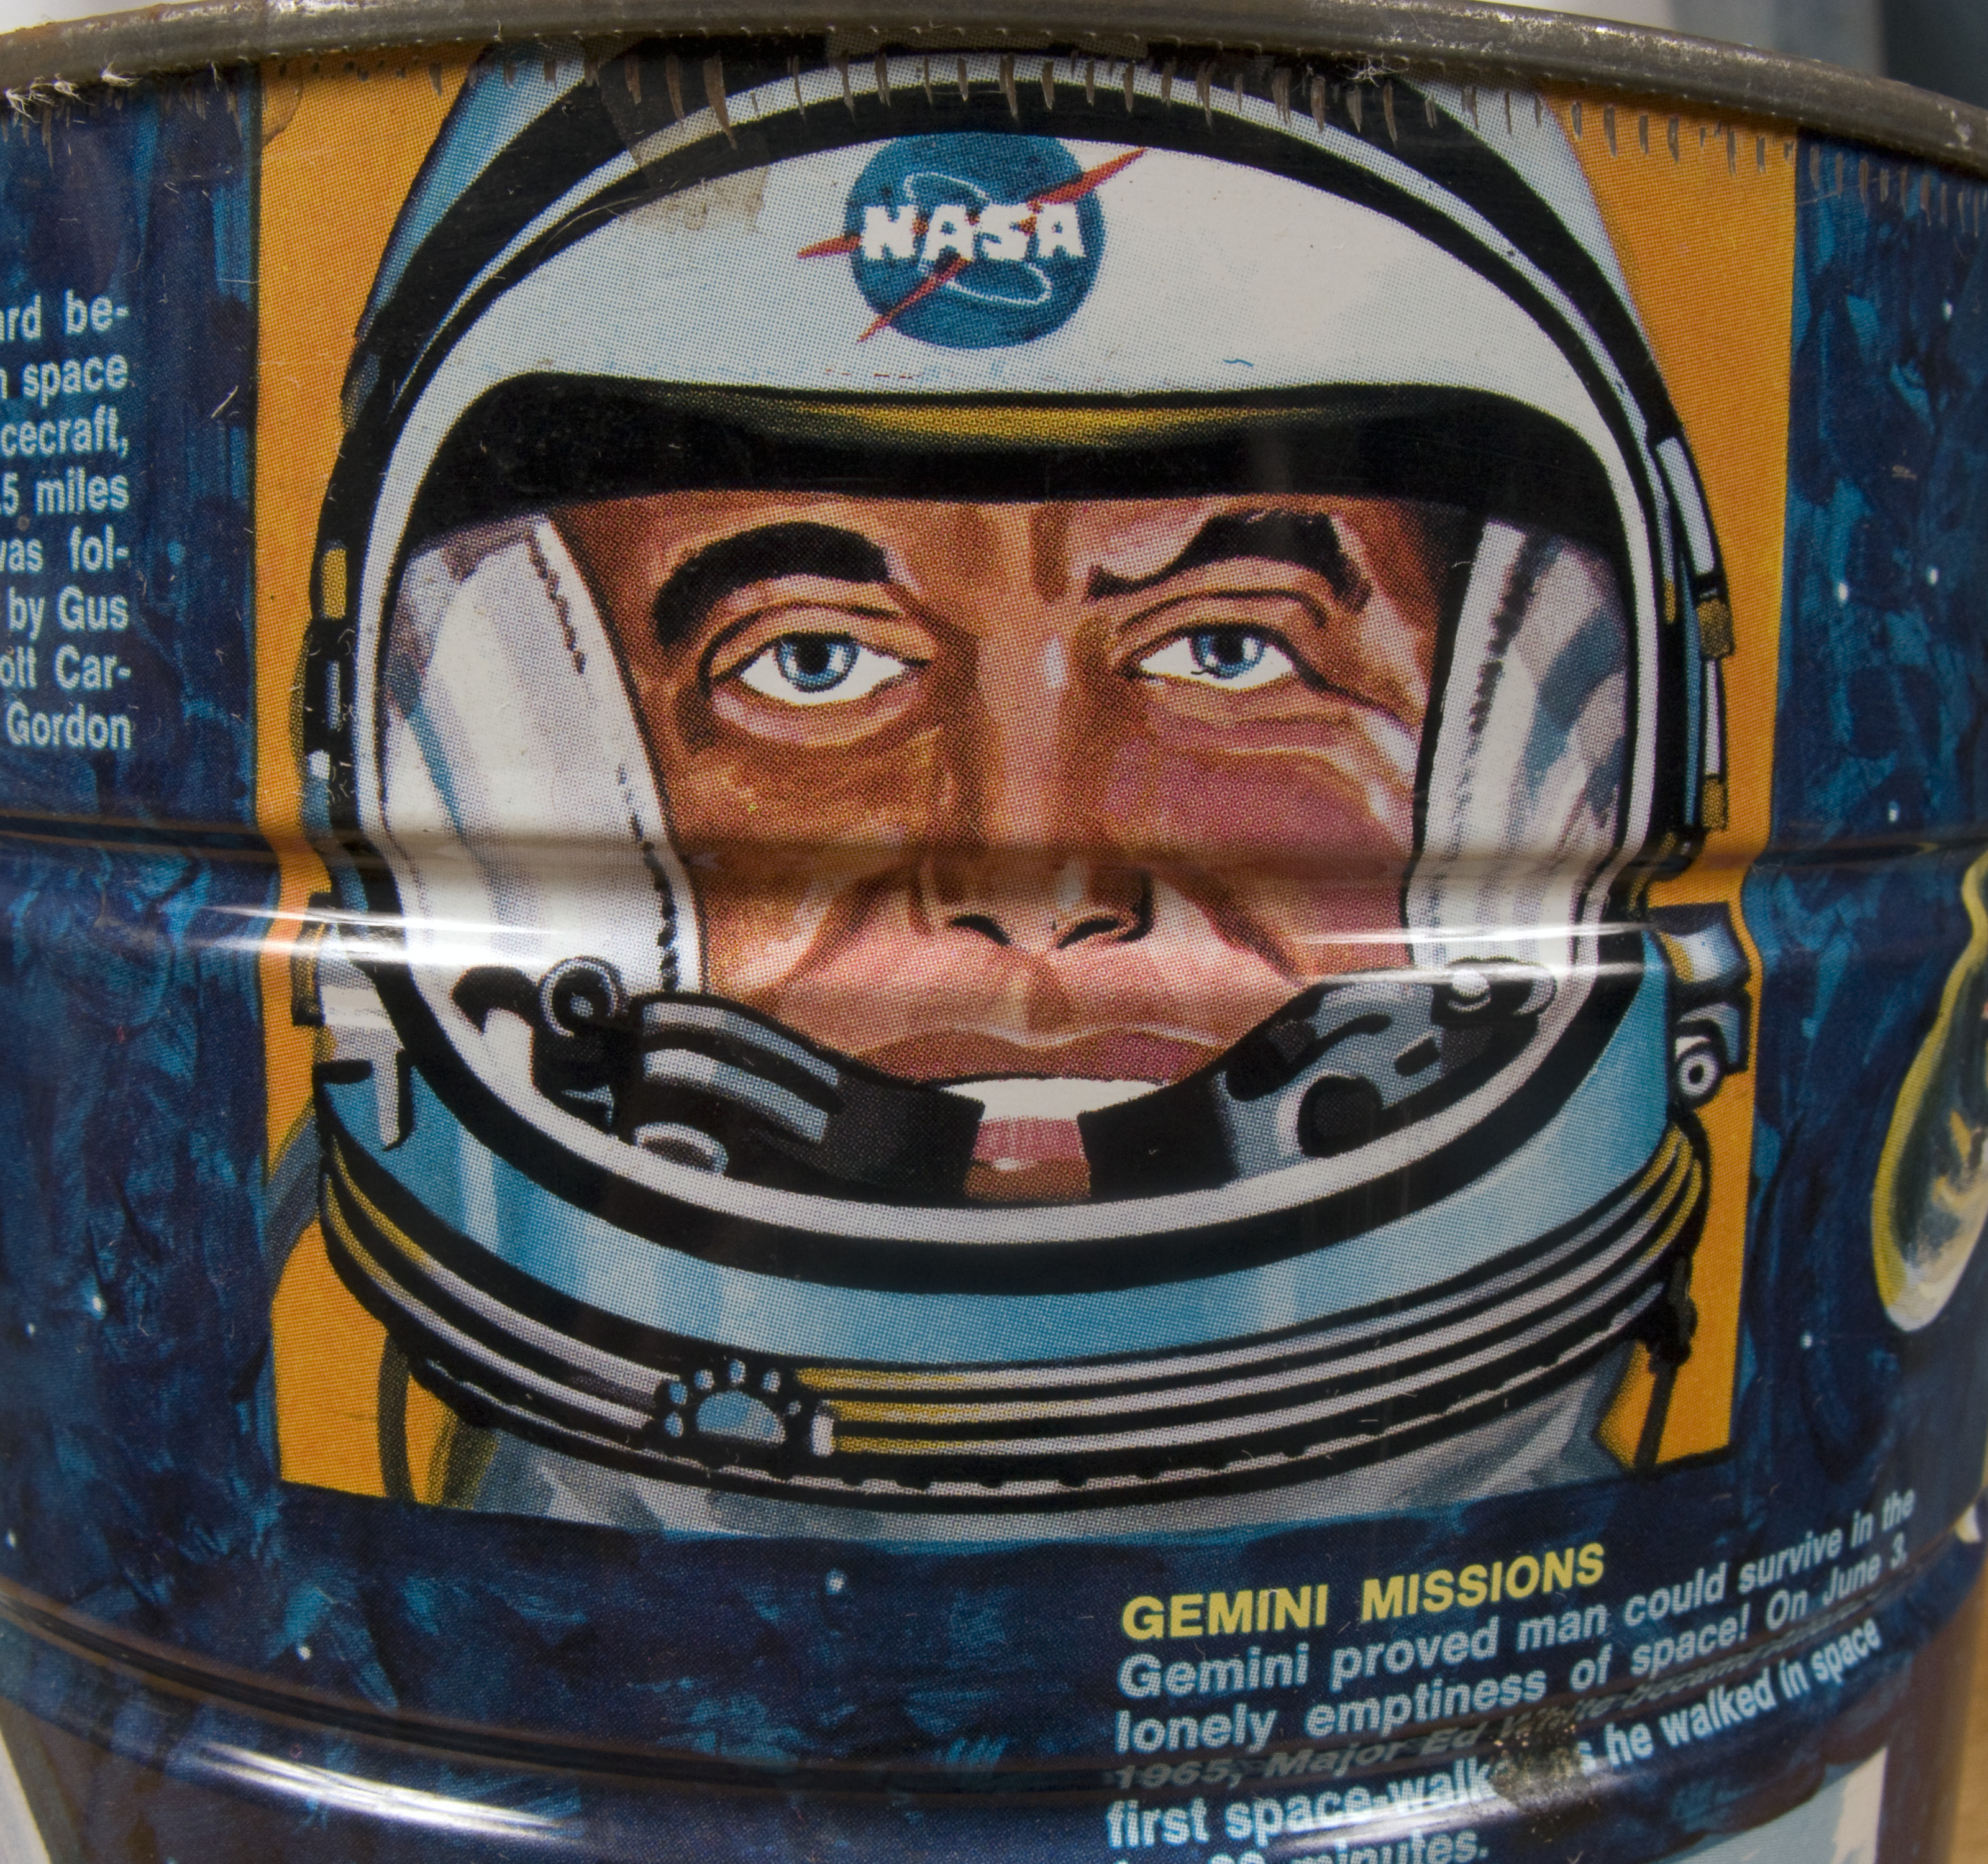
window, glass, nasa, art, american, 1969, coffeecan